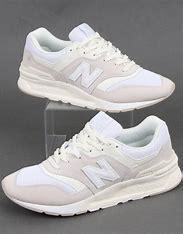
Brand: New
Model: Balance 997